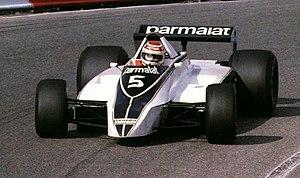
La Brabham BT49 est une monoplace de Formule 1 conçue par l'ingénieur sud-africain Gordon Murray pour l'écurie britannique Brabham. La BT49 est engagée entre 1979 et 1982 et permet au pilote brésilien Nelson Piquet d'obtenir son premier titre de champion du monde des pilotes en 1981.